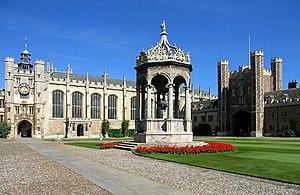
Le système universitaire britannique comprend majoritairement des universités publiques.
Le Livre des snobs, par l'un d'entre eux est un ouvrage de William Makepeace Thackeray, écrivain anglais de l'époque victorienne, publié en 1848. Le livre reprend une série d'articles hebdomadaires parus dans Punch sous le titre « The Snobs of England, By One of Themselves », œuvre pseudonymique dont le personnage principal s'appelle Snob. Il s'agit donc des confessions ou des mémoires d'un snob.